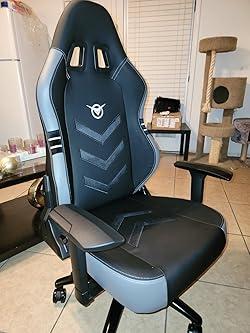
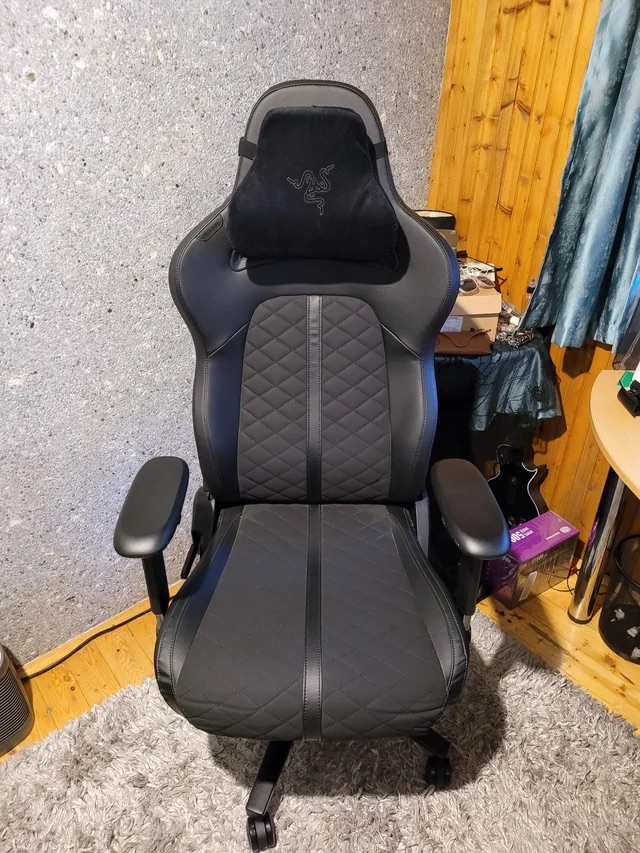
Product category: items_chair
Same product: no